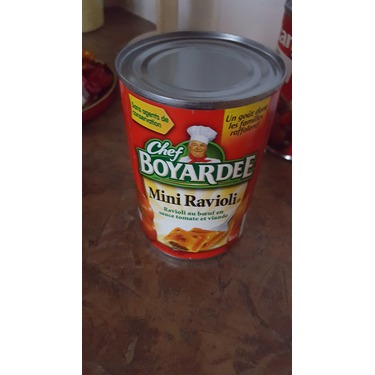
Waste category: metal